Restoration (Scotland)

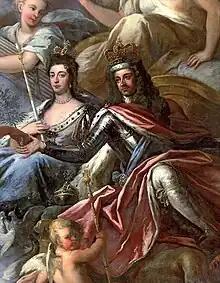
William III and Mary II depicted on the ceiling of the Painted Hall, Greenwich

Lauderdale attempted a more conciliatory policy, issuing Letters of Indulgence in 1669, 1672 and 1679. These allowed evicted ministers to return to their parishes, if they would avoid political dissent. One-hundred and fifty refused to accept the offer and some episcopalians were alienated by the compromise. The failure to reach an accommodation led to a return to severity. Preaching at a conventicle was made punishable by death and attendance was punishable by severe sanctions. In 1674 heritors and masters were made responsible for their tenants and servants and from 1677 they had to enter bonds for the conduct of everyone living on their land. In 1678 3,000 Lowland militia and 6,000 Highlanders, known as the "Highland Host", were billeted in the Covenanting shires as a form of punishment.